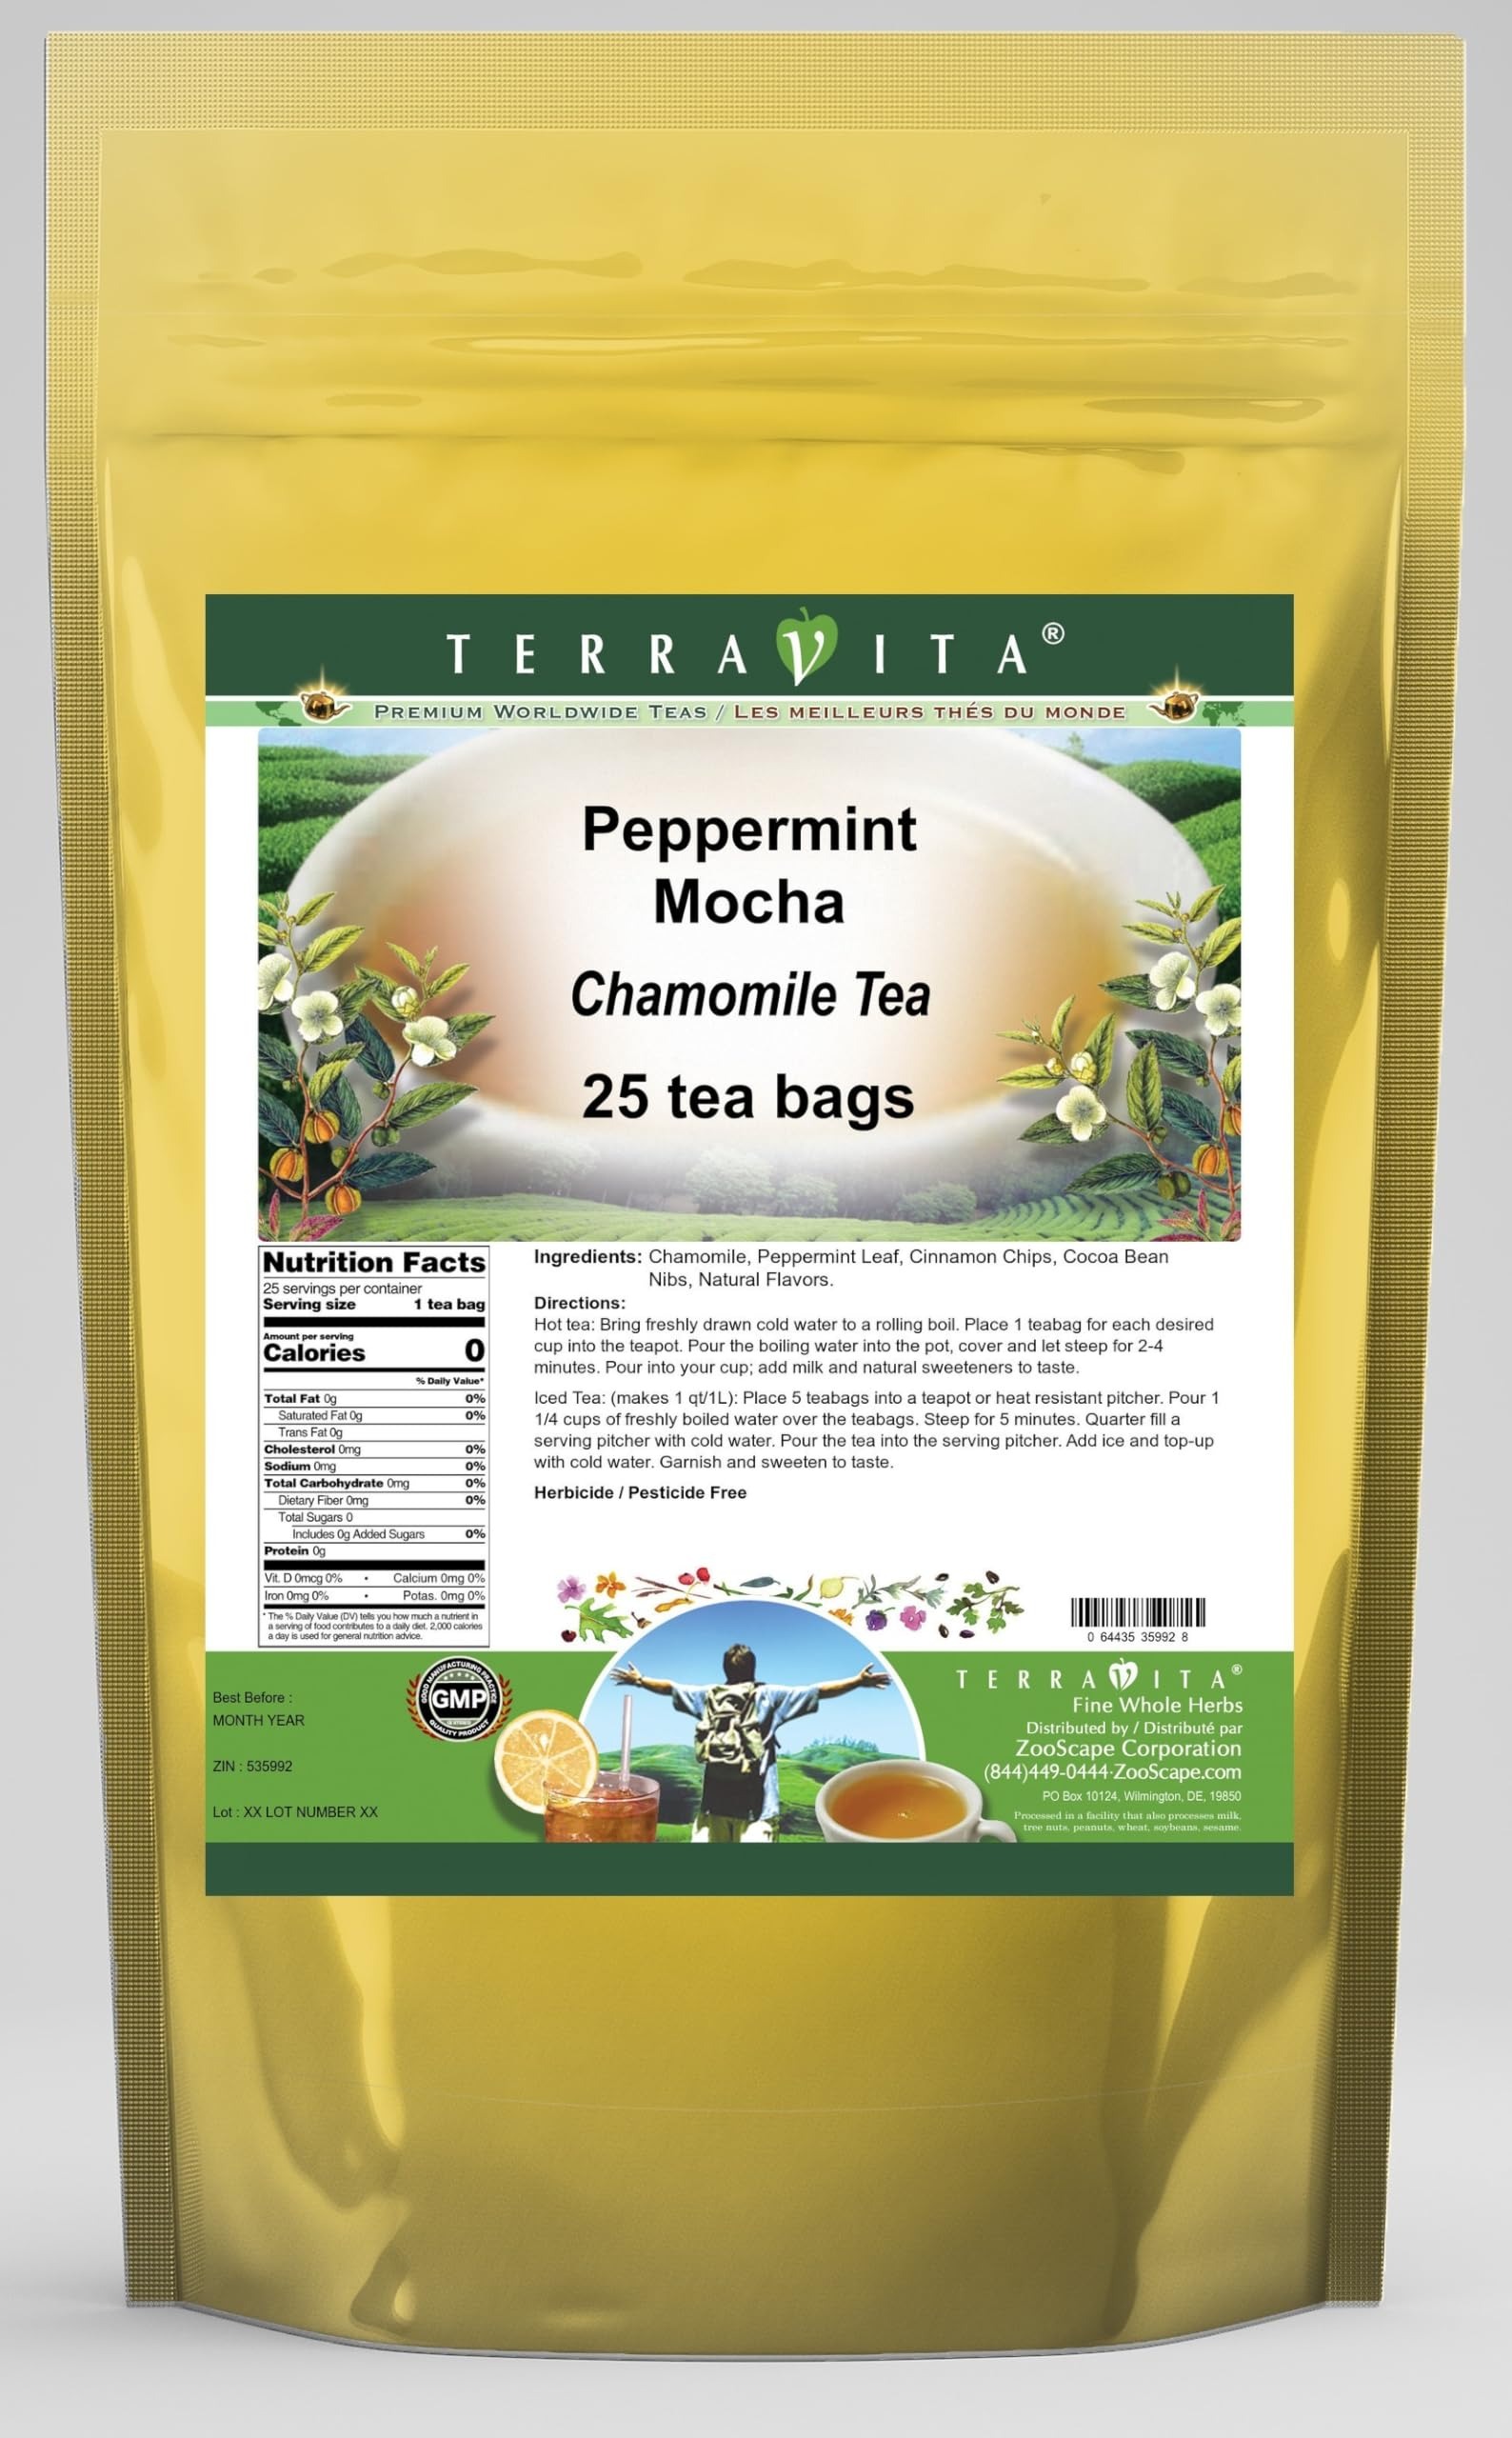
Item Name: Peppermint Mocha Chamomile Tea (25 tea bags, ZIN: 535992) - 2 Pack
Bullet Point 1: Our Peppermint Mocha Chamomile Tea is a delicious flavored Chamomile tea with Peppermint Leaf, Cinnamon Chips and Cocoa Nibs that you will enjoy relaxing with anytime! The natural Peppermint Mocha taste is delicious! - Ingredients: Chamomile tea, Peppermint Leaf, Cinnamon Chips, Cocoa Nibs and Natural Peppermint Mocha Flavor.
Bullet Point 2: No fillers.
Bullet Point 3: Manufacturer: TerraVita
Bullet Point 4: Size: 25 tea bags
Bullet Point 5: Chamomile Tea Bags - Packed in a convenient upright pouch!
Product Description: Our Peppermint Mocha Chamomile Tea is a delicious flavored Chamomile tea with Peppermint Leaf, Cinnamon Chips and Cocoa Nibs that you will enjoy relaxing with anytime! The natural Peppermint Mocha taste is delicious! - Ingredients: Chamomile tea, Peppermint Leaf, Cinnamon Chips, Cocoa Nibs and Natural Peppermint Mocha Flavor. - Hot tea brewing method: Bring freshly drawn cold water to a rolling boil. Place 1 teabag for each desired cup into the teapot. Pour the boiling water into the pot, cover and let steep for 2-4 minutes. Pour into your cup; add milk and natural sweeteners to taste. - Iced tea brewing method: (to make 1 liter/quart): Place 5 teabags into a teapot or heat resistant pitcher. Pour 1 1/4 cups of freshly boiled water over the teabags. Steep for 5 minutes. Quarter fill a serving pitcher with cold water. Pour the tea into the serving pitcher. Add ice and top-up with cold water. Garnish and sweeten to taste. - TerraVita is an exclusive line of premium-quality, natural source products that use only the finest, purest and most potent ingredients found around the world. TerraVita is hallmarked by the highest possible standards of purity, potency, stability and freshness. All of our products are prepared with the highest elements of quality control, from raw materials through the entire manufacturing process, up to and including the moment that the bottles or bags are sealed for freshness and shipped out to you. Our highest possible standards are certified by independent laboratories and backed by our personal guarantee. - TerraVita exists to meet and ensure your family's health and wellness without the harmful effects of chemicals and health products. We strive to make all of our products affordable and reliable and are constantly searching the market to mainta
Value: 50.0
Unit: Count

Price: 35.63